Sultanpur Lodhi

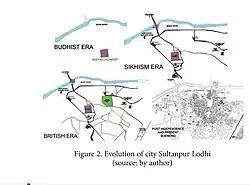

From the 1st century to the 6th century, Sultanpur Lodhi was known as "Sarwmanpur" and was a major site for Hinduism and Buddhism. It is also believed that the Buddhist book "Abinav-Prastava" was authored in Sarwmanpur by Katiyana in the 8th century.